Gergely Antal

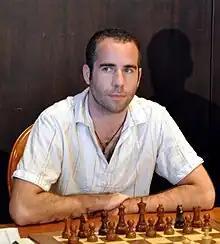
Gergely Antal at the Pula Open, 2011

Gergely Antal (born 20 March 1985) is a Hungarian chess grandmaster. He became a chess Grandmaster in 2011.